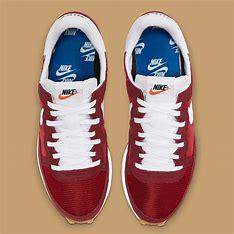
Brand: Nike
Model: Challenger OG